Protestantism in the United States

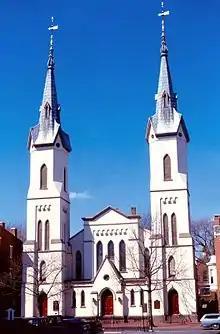
Evangelical Lutheran Church in Frederick, Maryland, built in 1752

With 2.7 million members, the Evangelical Lutheran Church in America (ELCA) is the largest American Lutheran denomination, followed by the Lutheran Church–Missouri Synod (LCMS) with 1.7 million members, and the Wisconsin Evangelical Lutheran Synod (WELS) with 344,000 members. The differences between the Evangelical Lutheran Church in America (ELCA) and the Lutheran Church–Missouri Synod (LCMS) largely arise from historical and cultural factors, although some are theological in character. The ELCA tends to be more involved in ecumenical endeavors than the LCMS.